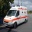
Label: ambulance